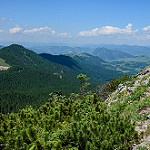
Label: mountain